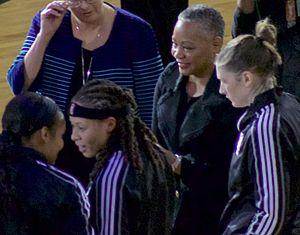
La sélection des Meilleures joueuses des 20ans de la WNBA dite aussi Top 20 est une sélection annoncée le 21 juin 2016 au cours de la 20ᵉ saison de la ligue de basket-ball féminin au sein d’une liste de 60 joueuses Le 21 juin 1997, vingt ans plus tôt, se tenait la rencontre inaugurale de la WNBA qui opposait le Liberty de New York aux Sparks de Los Angeles.